Paul Hasluck

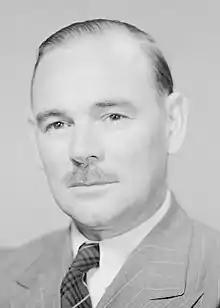
Hasluck in 1953

At the 1949 election Hasluck won Liberal preselection for the newly created Perth-area seat of Curtin. Although it was notionally a Labor seat, it was located in natural Liberal territory in Perth's wealthy beachside suburbs, and Hasluck won it with a resounding swing of almost 14 percent as part of the Coalition's large victory that year.